Ta' Ċieda Tower

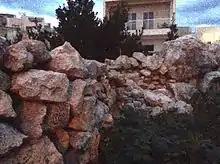
The Ta' Cieda Tower and modern housing at the back

In 1915 archeologist Thomas Ashbey said that the tower was of Phoenician origins. The tower is generally believed to be a Roman tower, hence the references as "San Gwann Roman Tower" or "Ta' Cieda Roman Tower" or "Ta' Cieda Round Tower". Archeologists, such as Professor A. Bonanno, argue that speaking on the context of the time it is more likely that the tower was built during the Punic period rather than the Roman period as attacks were less likely during the latter. Round tower designs were already established at the time of the Punic period. Indeed, historians hold that the Maltese archipelago in the third century was at the aim of Carthage and the Romans by invading the native Punic civilisation. Despite these plausible arguments it is also argued that the tower may have been built by the Punic people and then embellished by the Romans. From the findings it is also suggested that the Romans may have built it in the form of a folly to overlook the plantation of the olive trees which originate in the area since Roman times. Even if so it is not clearly known as no Roman villas were ever recorded to exist in the area, but Romans did rule the islands for a long period. For instance Roman villas and Roman buildings were excavated near other Roman towers in the south of Malta such as in Hal Safi and Żurrieq, and as a chain of towers working together this may be also a plausible argument.